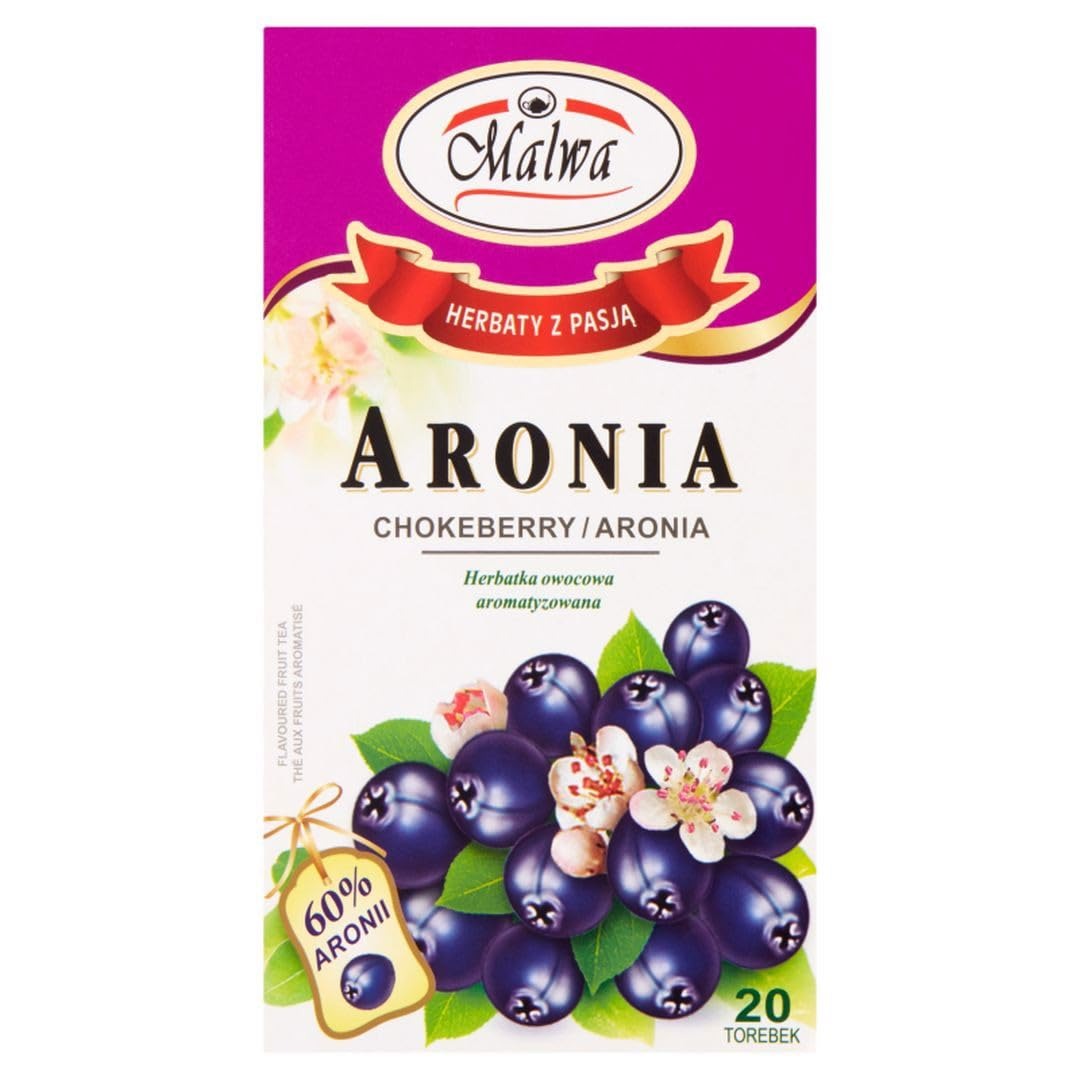
Item Name: Malwa Chokeberry tea 1.41oz
Value: 1.0
Unit: Count

Price: 5.7